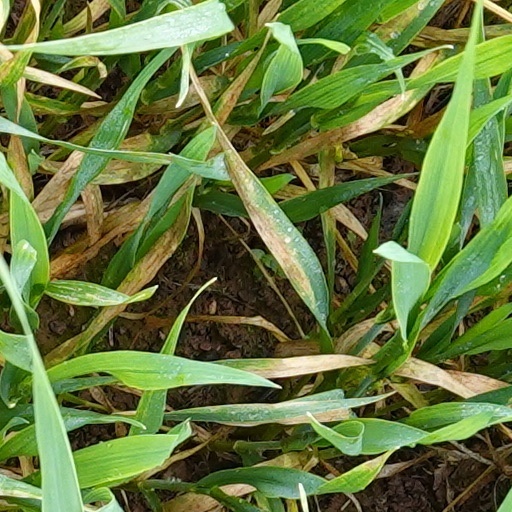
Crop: wheat